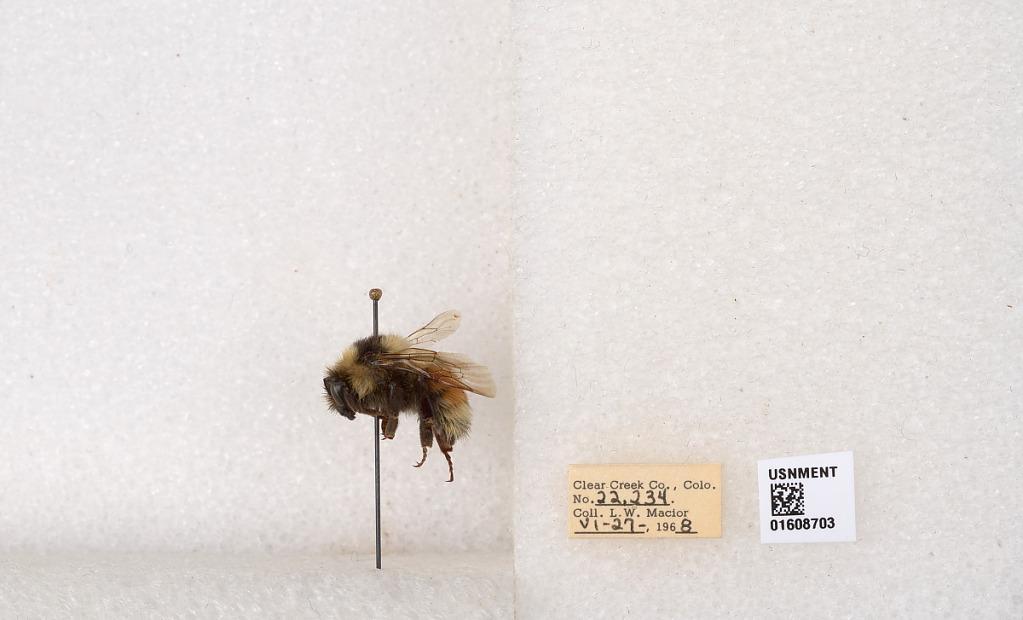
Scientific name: Bombus (Pyrobombus) sylvicola Kirby
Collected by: L. Macior
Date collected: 1968-6-27
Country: United States
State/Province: Colorado
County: Clear Creek
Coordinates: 39.6891, -105.644